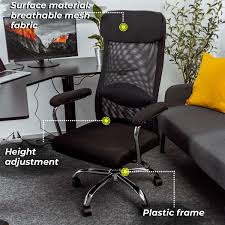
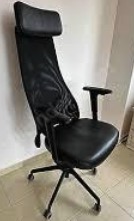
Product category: items_chair
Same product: no